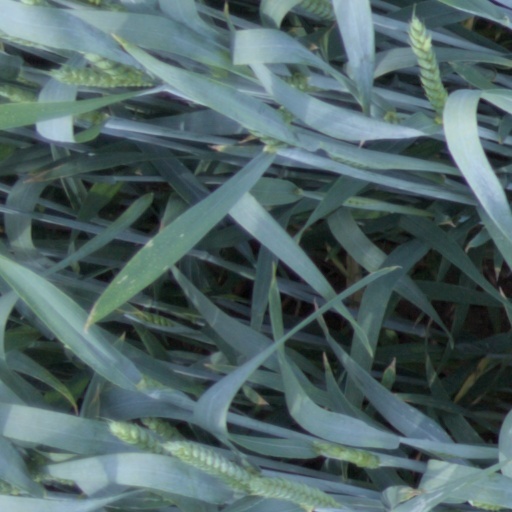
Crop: wheat